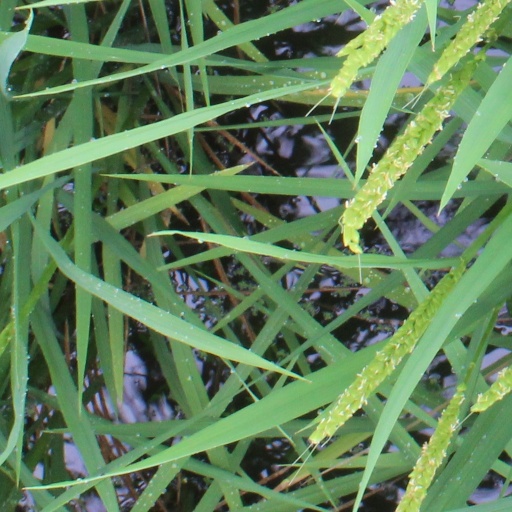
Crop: rice